Answer in natural language. Is Window (marked A) behind wall paint (marked B)? Choose between the following options: yes or no
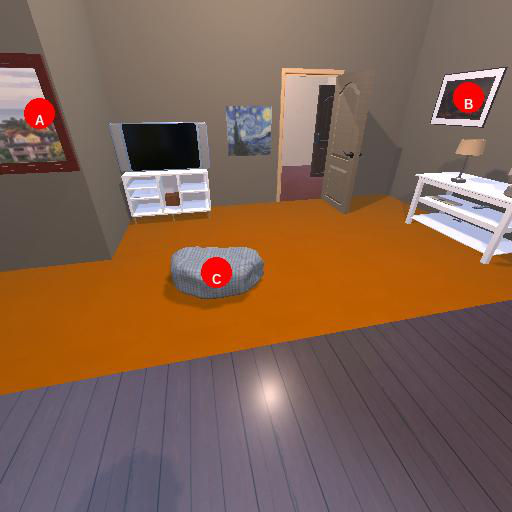
<answer>no</answer>